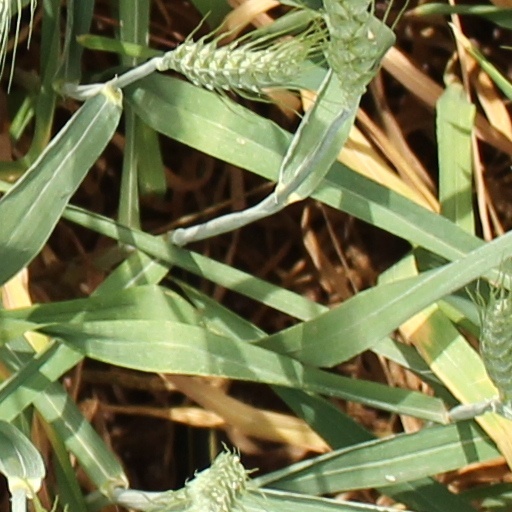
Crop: wheat